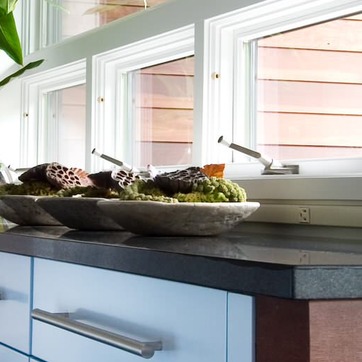
Material: food